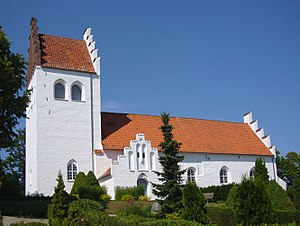
Snoldelev Kirke
Snoldelev Kirke
Snoldelev Kirke er en kirke i Snoldelev Sogn, Roskilde Domprovsti, Roskilde Kommune.